Erik Demaine

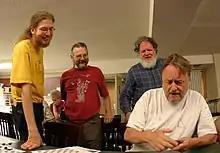
Erik Demaine (left), Martin Demaine (center), and Bill Spight (right) watch John Horton Conway demonstrate a card trick (June 2005)

Demaine joined the faculty of the Massachusetts Institute of Technology (MIT) in 2001 at age 20, reportedly the youngest professor in the history of MIT, and was promoted to full professorship in 2011. Demaine is a member of the Theory of Computation group at MIT Computer Science and Artificial Intelligence Laboratory.